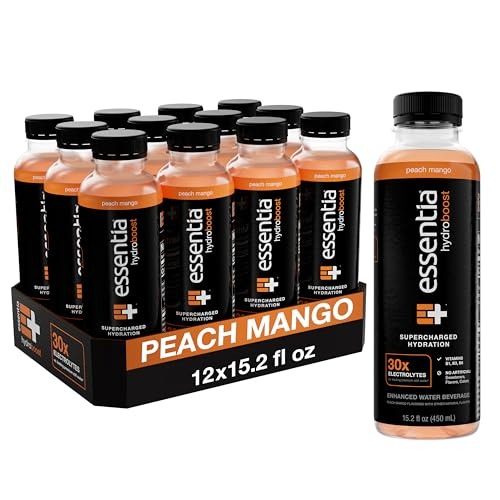
Item Name: NEW Essentia Hydroboost Enhanced Bottled Water, 15.2 fl. oz. (450 mL), 12 Pack, Peach Mango, Hydrolyte Blend with B-Complex Vitamins and Electrolytes, Clean Taste & Supercharged Hydration
Bullet Point 1: NEW ESSENTIA HYDROBOOST 12-PACK: Twelve 15.2 fl. oz. (450mL) bottles of supercharged daily hydration that give you an extra boost when you need it most.
Bullet Point 2: FUELED BY HYDROLYTES: Essentia Hydroboost is enhanced with a blend of electrolytes and B-complex vitamins (B1, B3, B6) for extra hydration and a clean, refreshing lemon lime taste.
Bullet Point 3: 30X MORE ELECTROLYTES: Hydroboost contains 30x the electrolytes compared to leading premium still waters*. Essentia Hydroboost is free from artificial sweeteners, flavors or colors and just 30 calories per bottle.
Bullet Point 4: SUPERCHARGED HYDRATION: Our supercharged electrolyte water is packed with vitamins B1, B3, B6 and contains sodium, magnesium and potassium to enhance your physical resilience. Also available in Raspberry Pomegranate and Peach Mango.
Bullet Point 5: KEEP UP WITH YOUR DAY: Whether you’re planning a workout, getting ready for that presentation, or preparing for what’s next, Essentia Hydroboost helps provide supercharged hydration to keep you staying after it.
Value: 182.4
Unit: Fl Oz

Price: 19.97